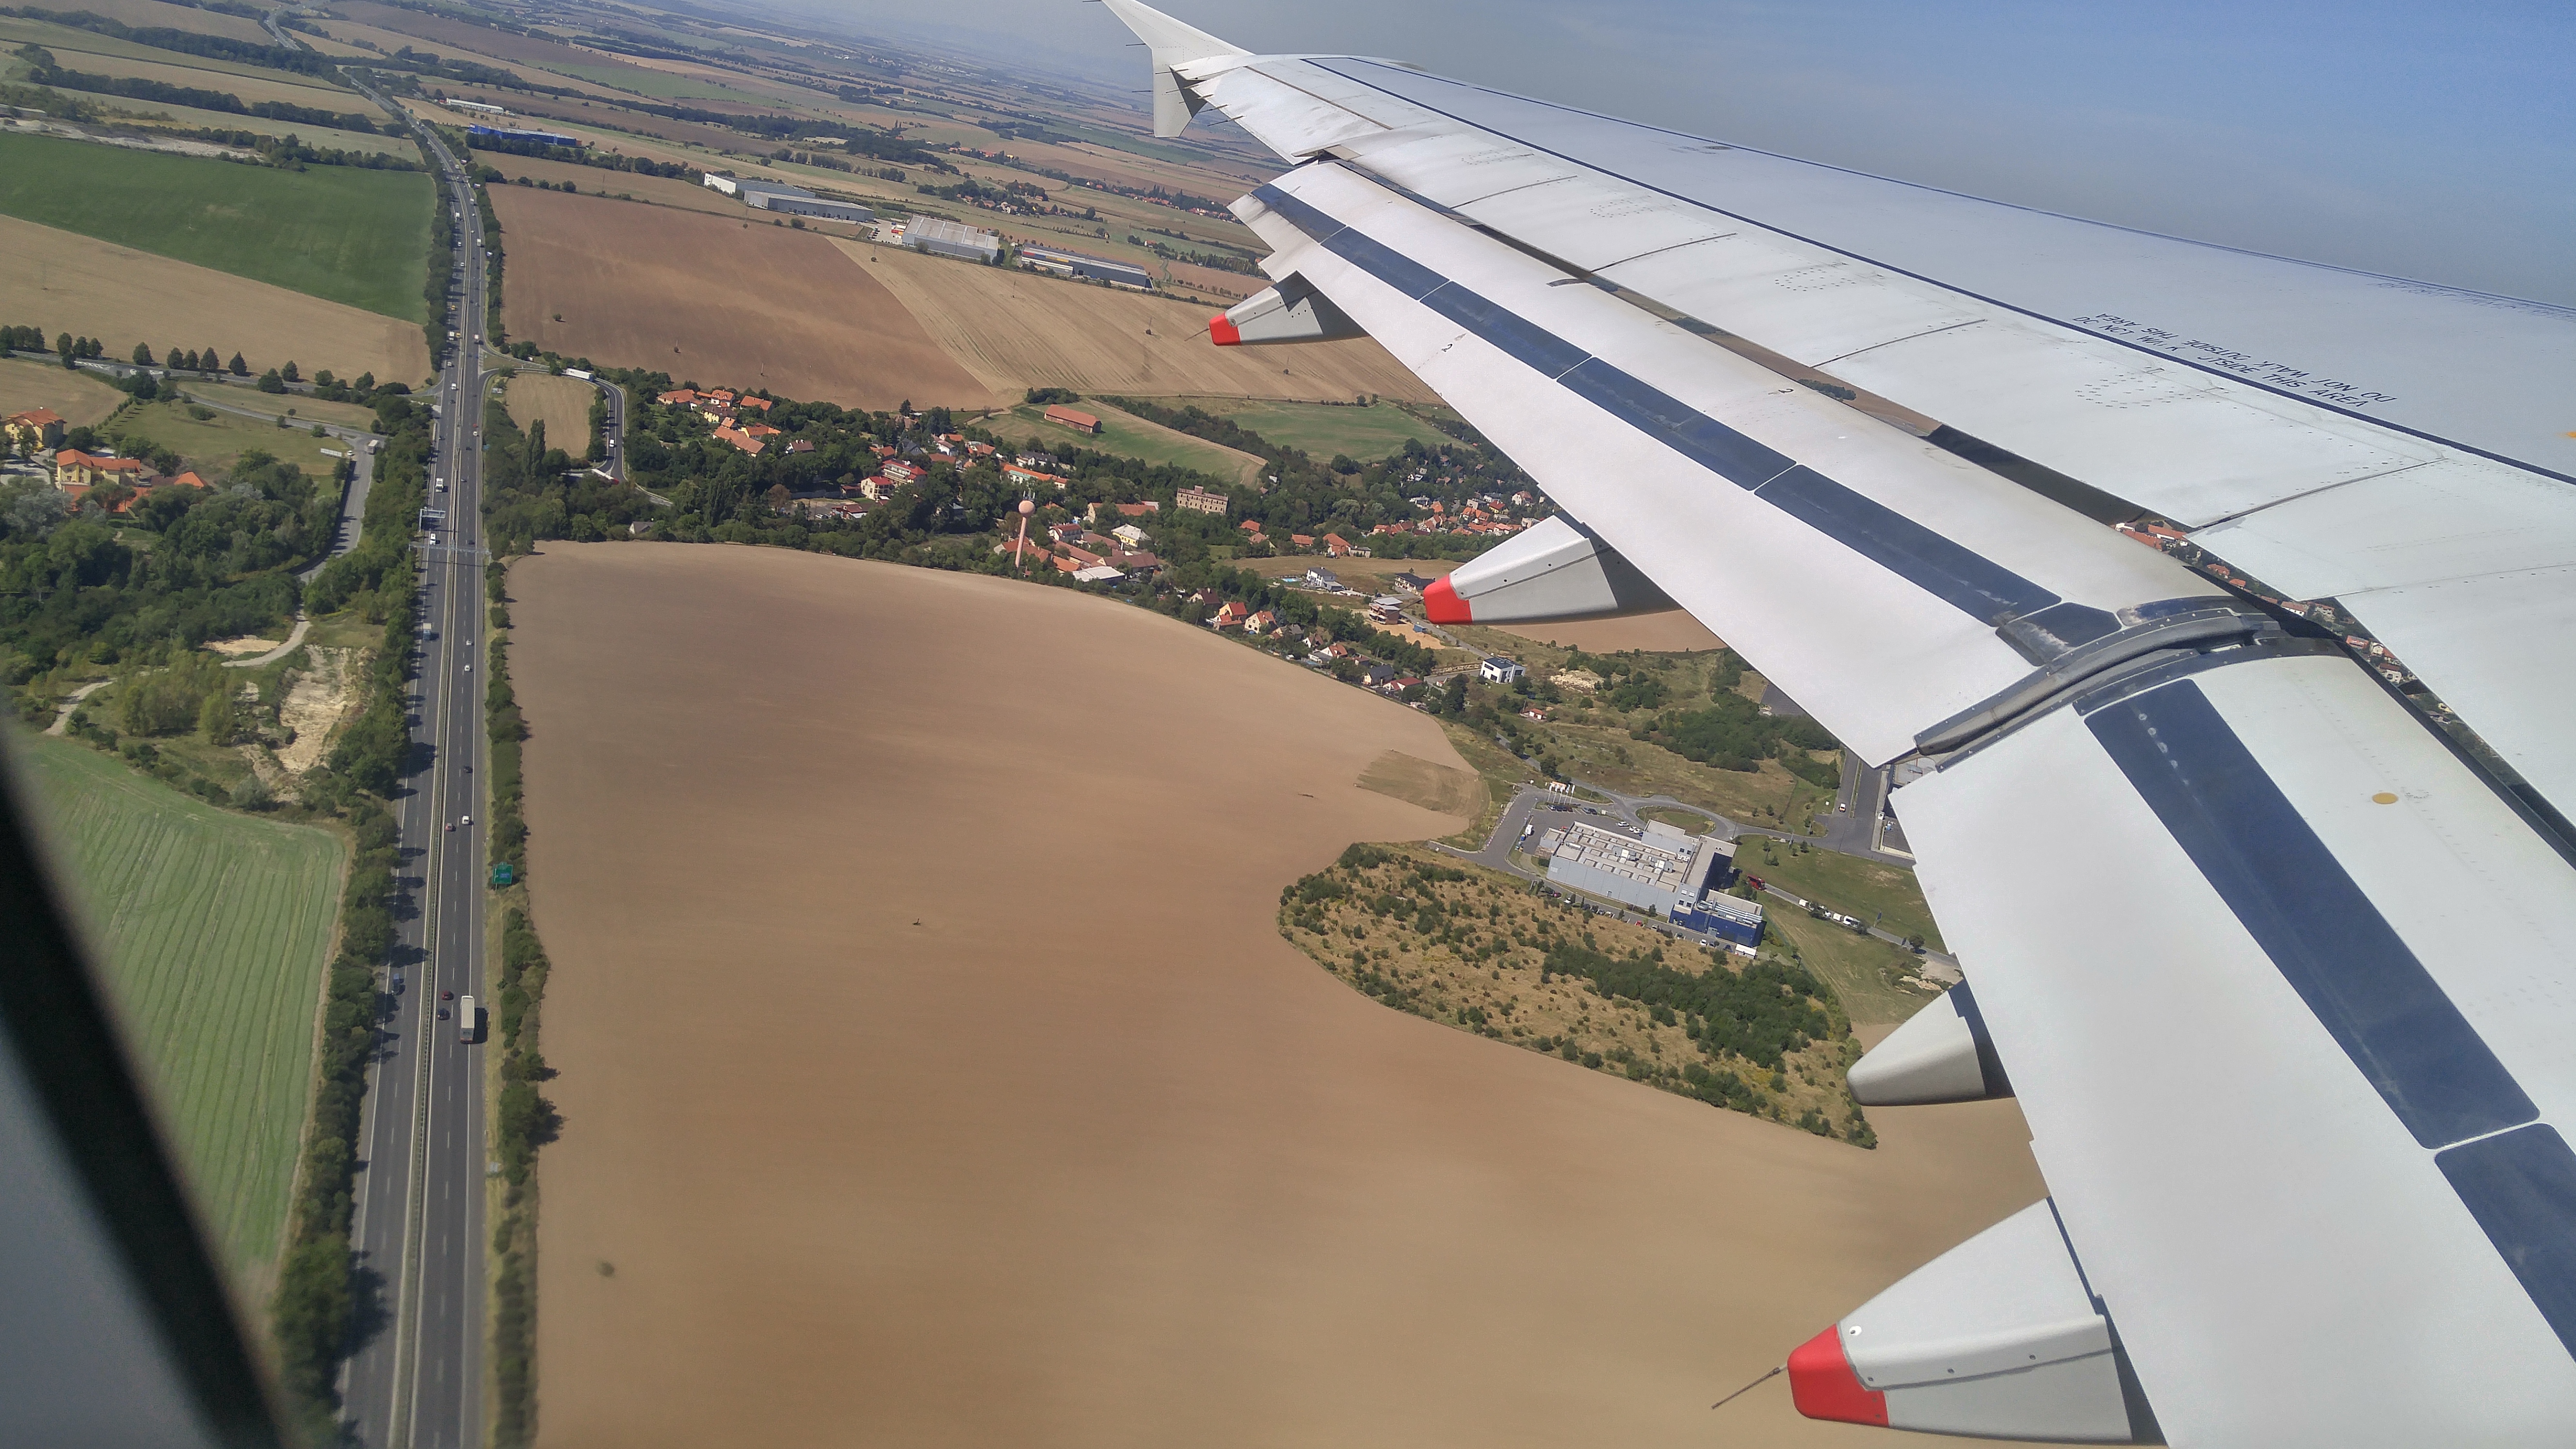
wing, view, field, the czech republic, airplane, aircraft, air travel, aerial photography, airline, flap, flight, airliner, aviation, bird's eye view, aerospace engineering, photography, vehicle, landscape, general aviation, narrow body aircraft